Italian Argentines

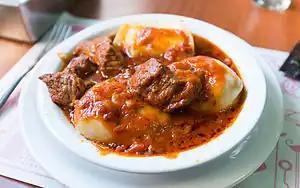
Argentine "Sorrentinos"

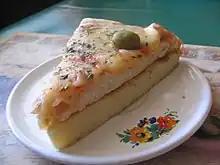
Argentine "Pizza over Fainá"

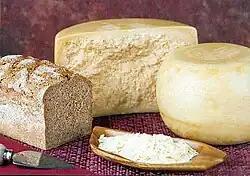
Argentine "Reggianito"

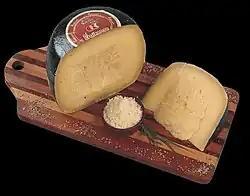
Argentine "Sardo"

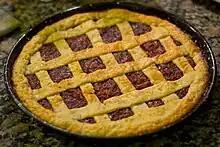
Argentine "Pasta frola"

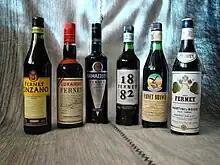
Different brands of Fernet

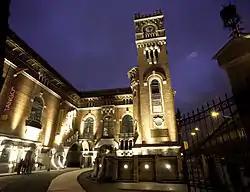
The Arts Powerhouse ("Usina del Arte"), inaugurated on 23 May 2012, in a former Italian-Argentine Electric Company (CIAE) facility originally built in 1916 in La Boca, Buenos Aires

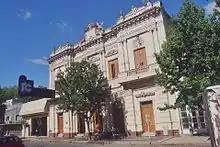
Italian Association of Junín, province of Buenos Aires

Argentine cuisine has been strongly influenced by Italian cuisine; the typical Argentine diet is a variation of the Mediterranean diet.